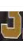
Number: 3